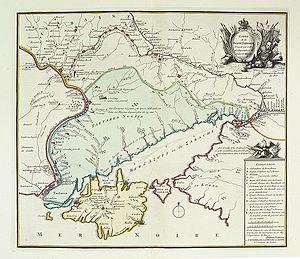
Carte de la Petite Tartarie Dresee par ordre de l'Imperatries de toutes las Russies. Amsterdam, ca. 1785. In original colours. 410x470mm. Mint condition. Large paper copy.